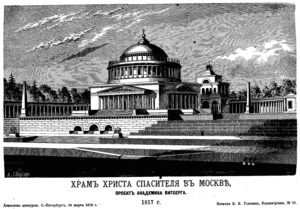
La cathédrale du Christ-Sauveur, située à Moscou, a été édifiée une première fois entre 1839 et 1883 sur les plans de l’architecte russe Constantin Thon, en mémoire de la victoire de la Russie sur la Grande Armée de Napoléon Iᵉʳ. Détruite sous Staline en 1931, elle fut reconstruite presque à l’identique entre 1995 et 2000. Elle est dédiée au Christ Sauveur. C'est l'église-cathédrale de Moscou, siège du patriarcat.
Alexandre Lavrentievitch Vitberg, né Carl Magnus Witberg, est un artiste et architecte russe d'origine suédoise, né à Saint-Pétersbourg le 15 janvier 1787 et décédé à Saint-Pétersbourg le 12 janvier 1855.